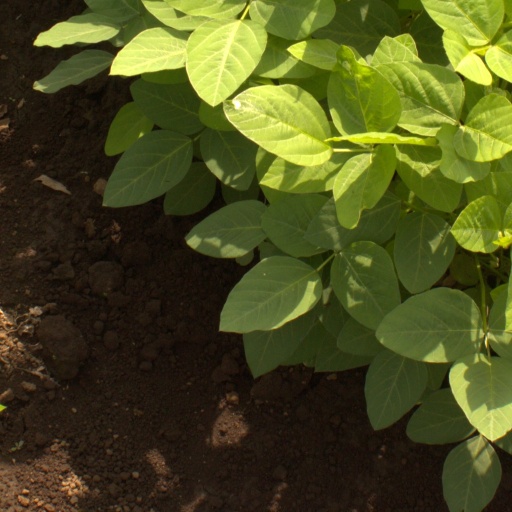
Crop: soybean